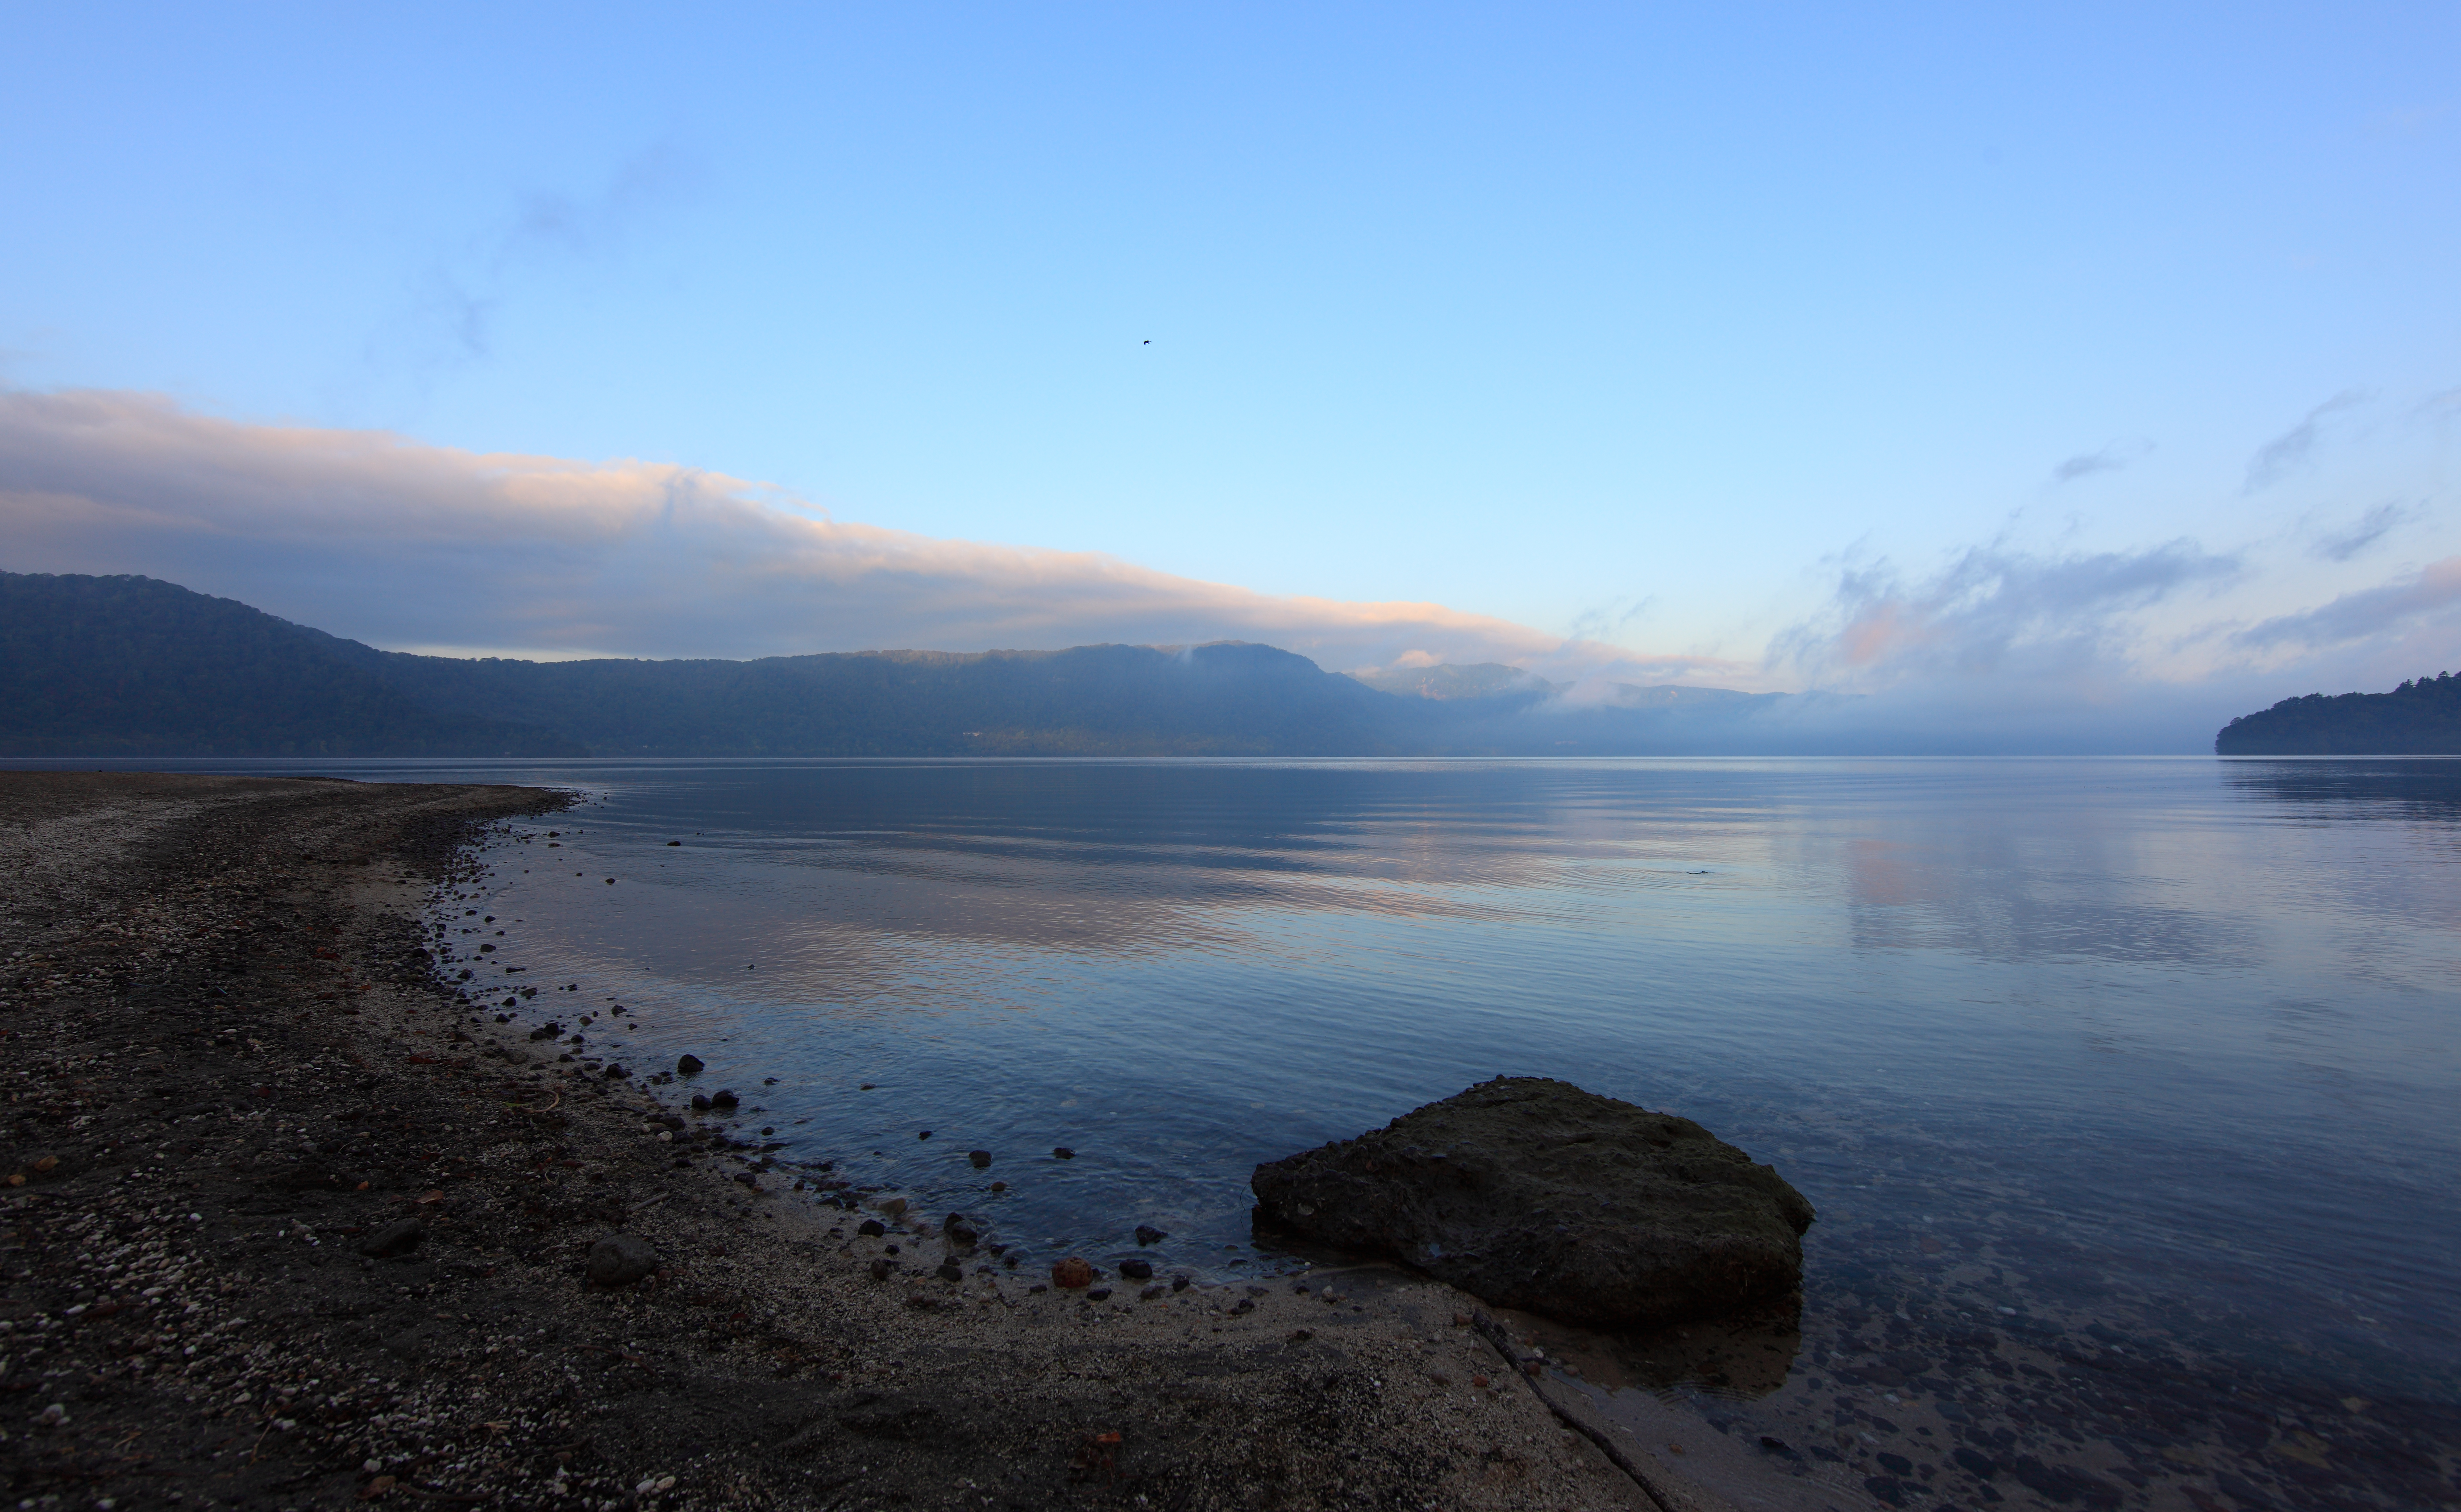
landscape, sea, coast, ocean, horizon, mountain, cloud, sunrise, morning, shore, lake, dawn, cliff, dusk, reflection, high, bay, reservoir, terrain, body of water, 5d, hires, loch, markii, hi, res, resolution, cape, towadako, landform, geographical feature, atmospheric phenomenon